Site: brandenburg
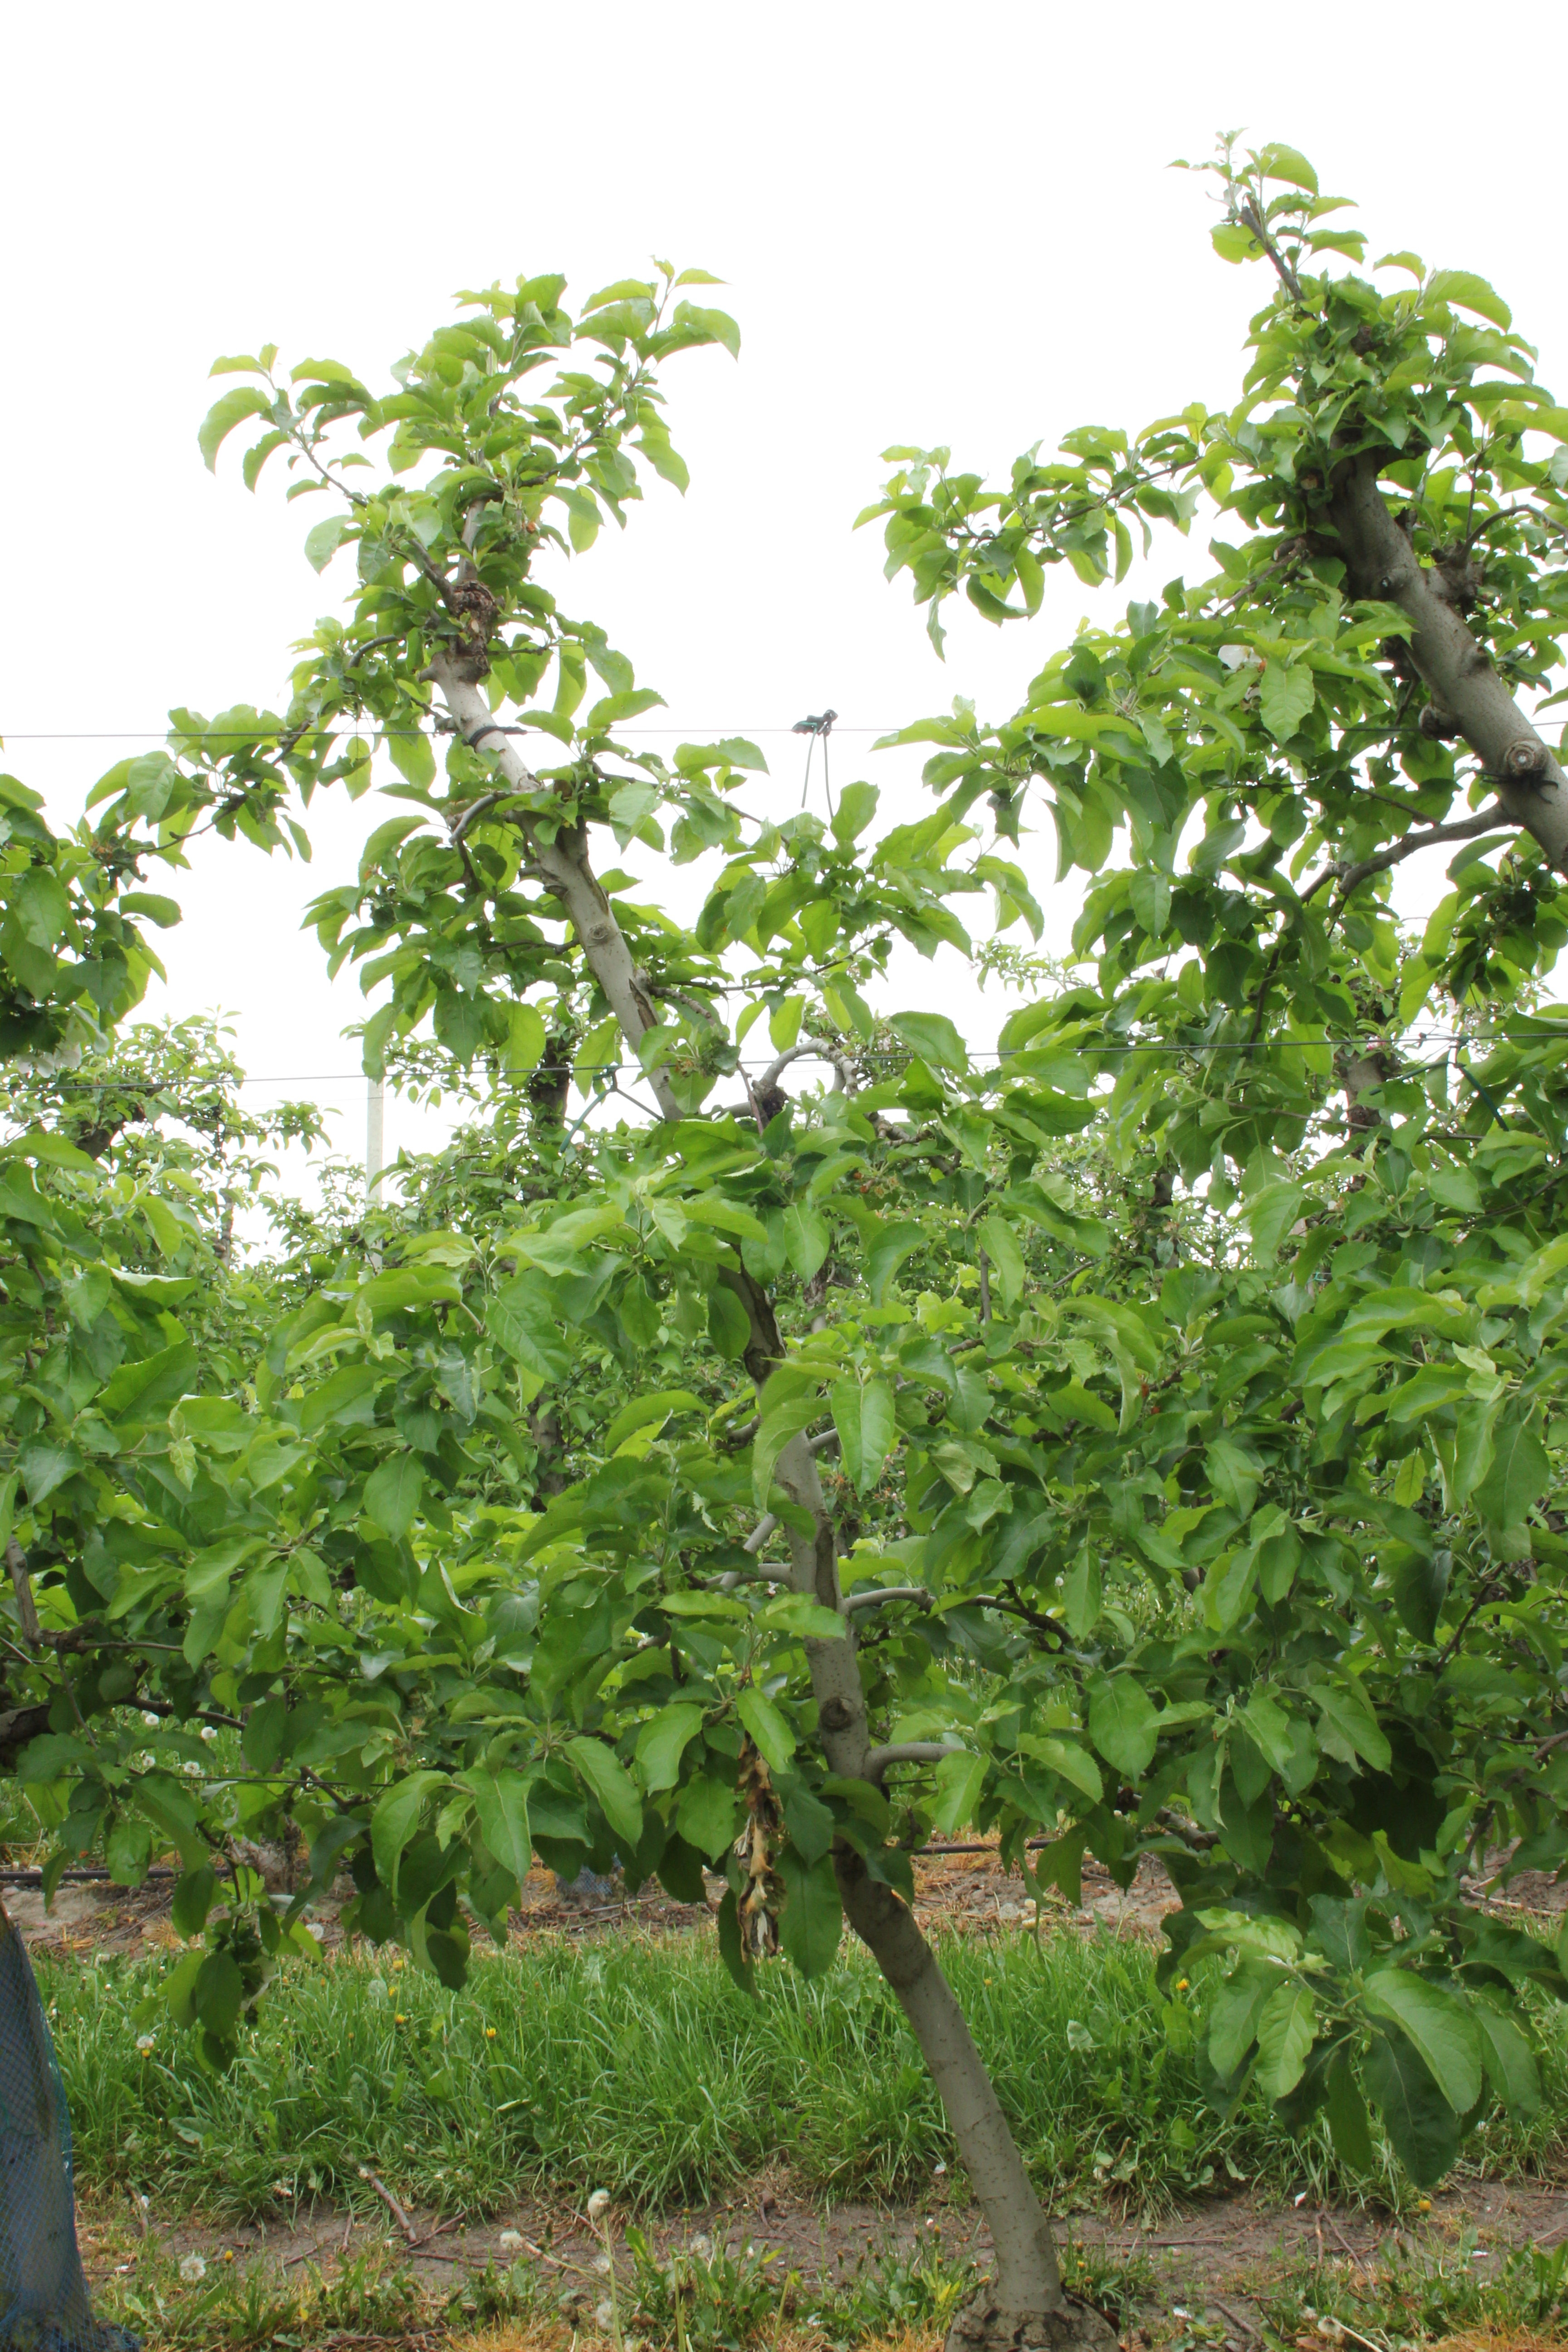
Growth stage (BBCH 67): Flowering